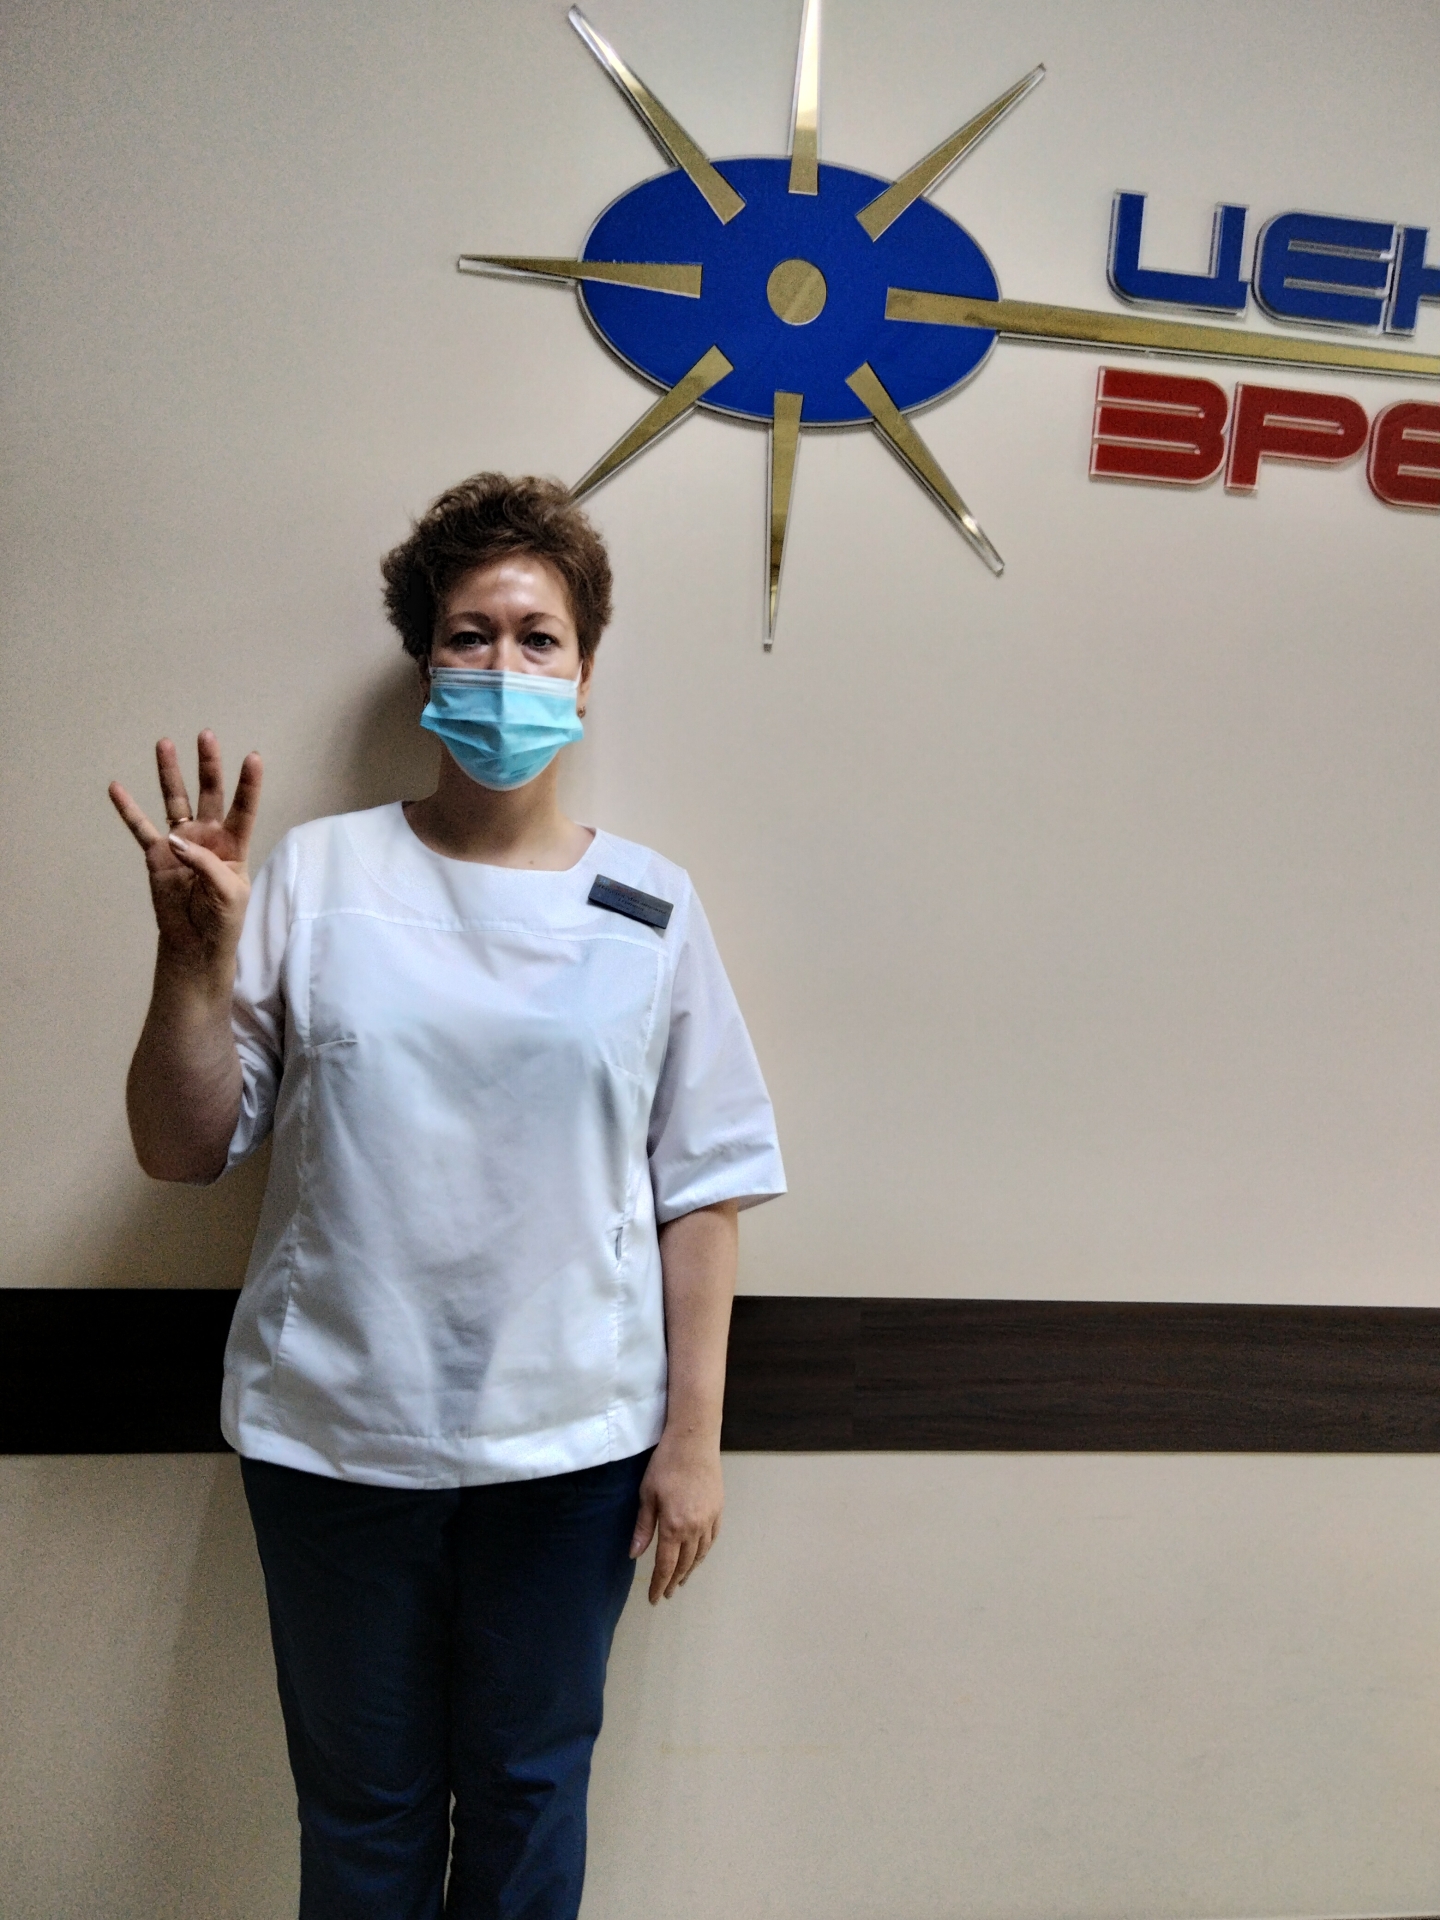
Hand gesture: four